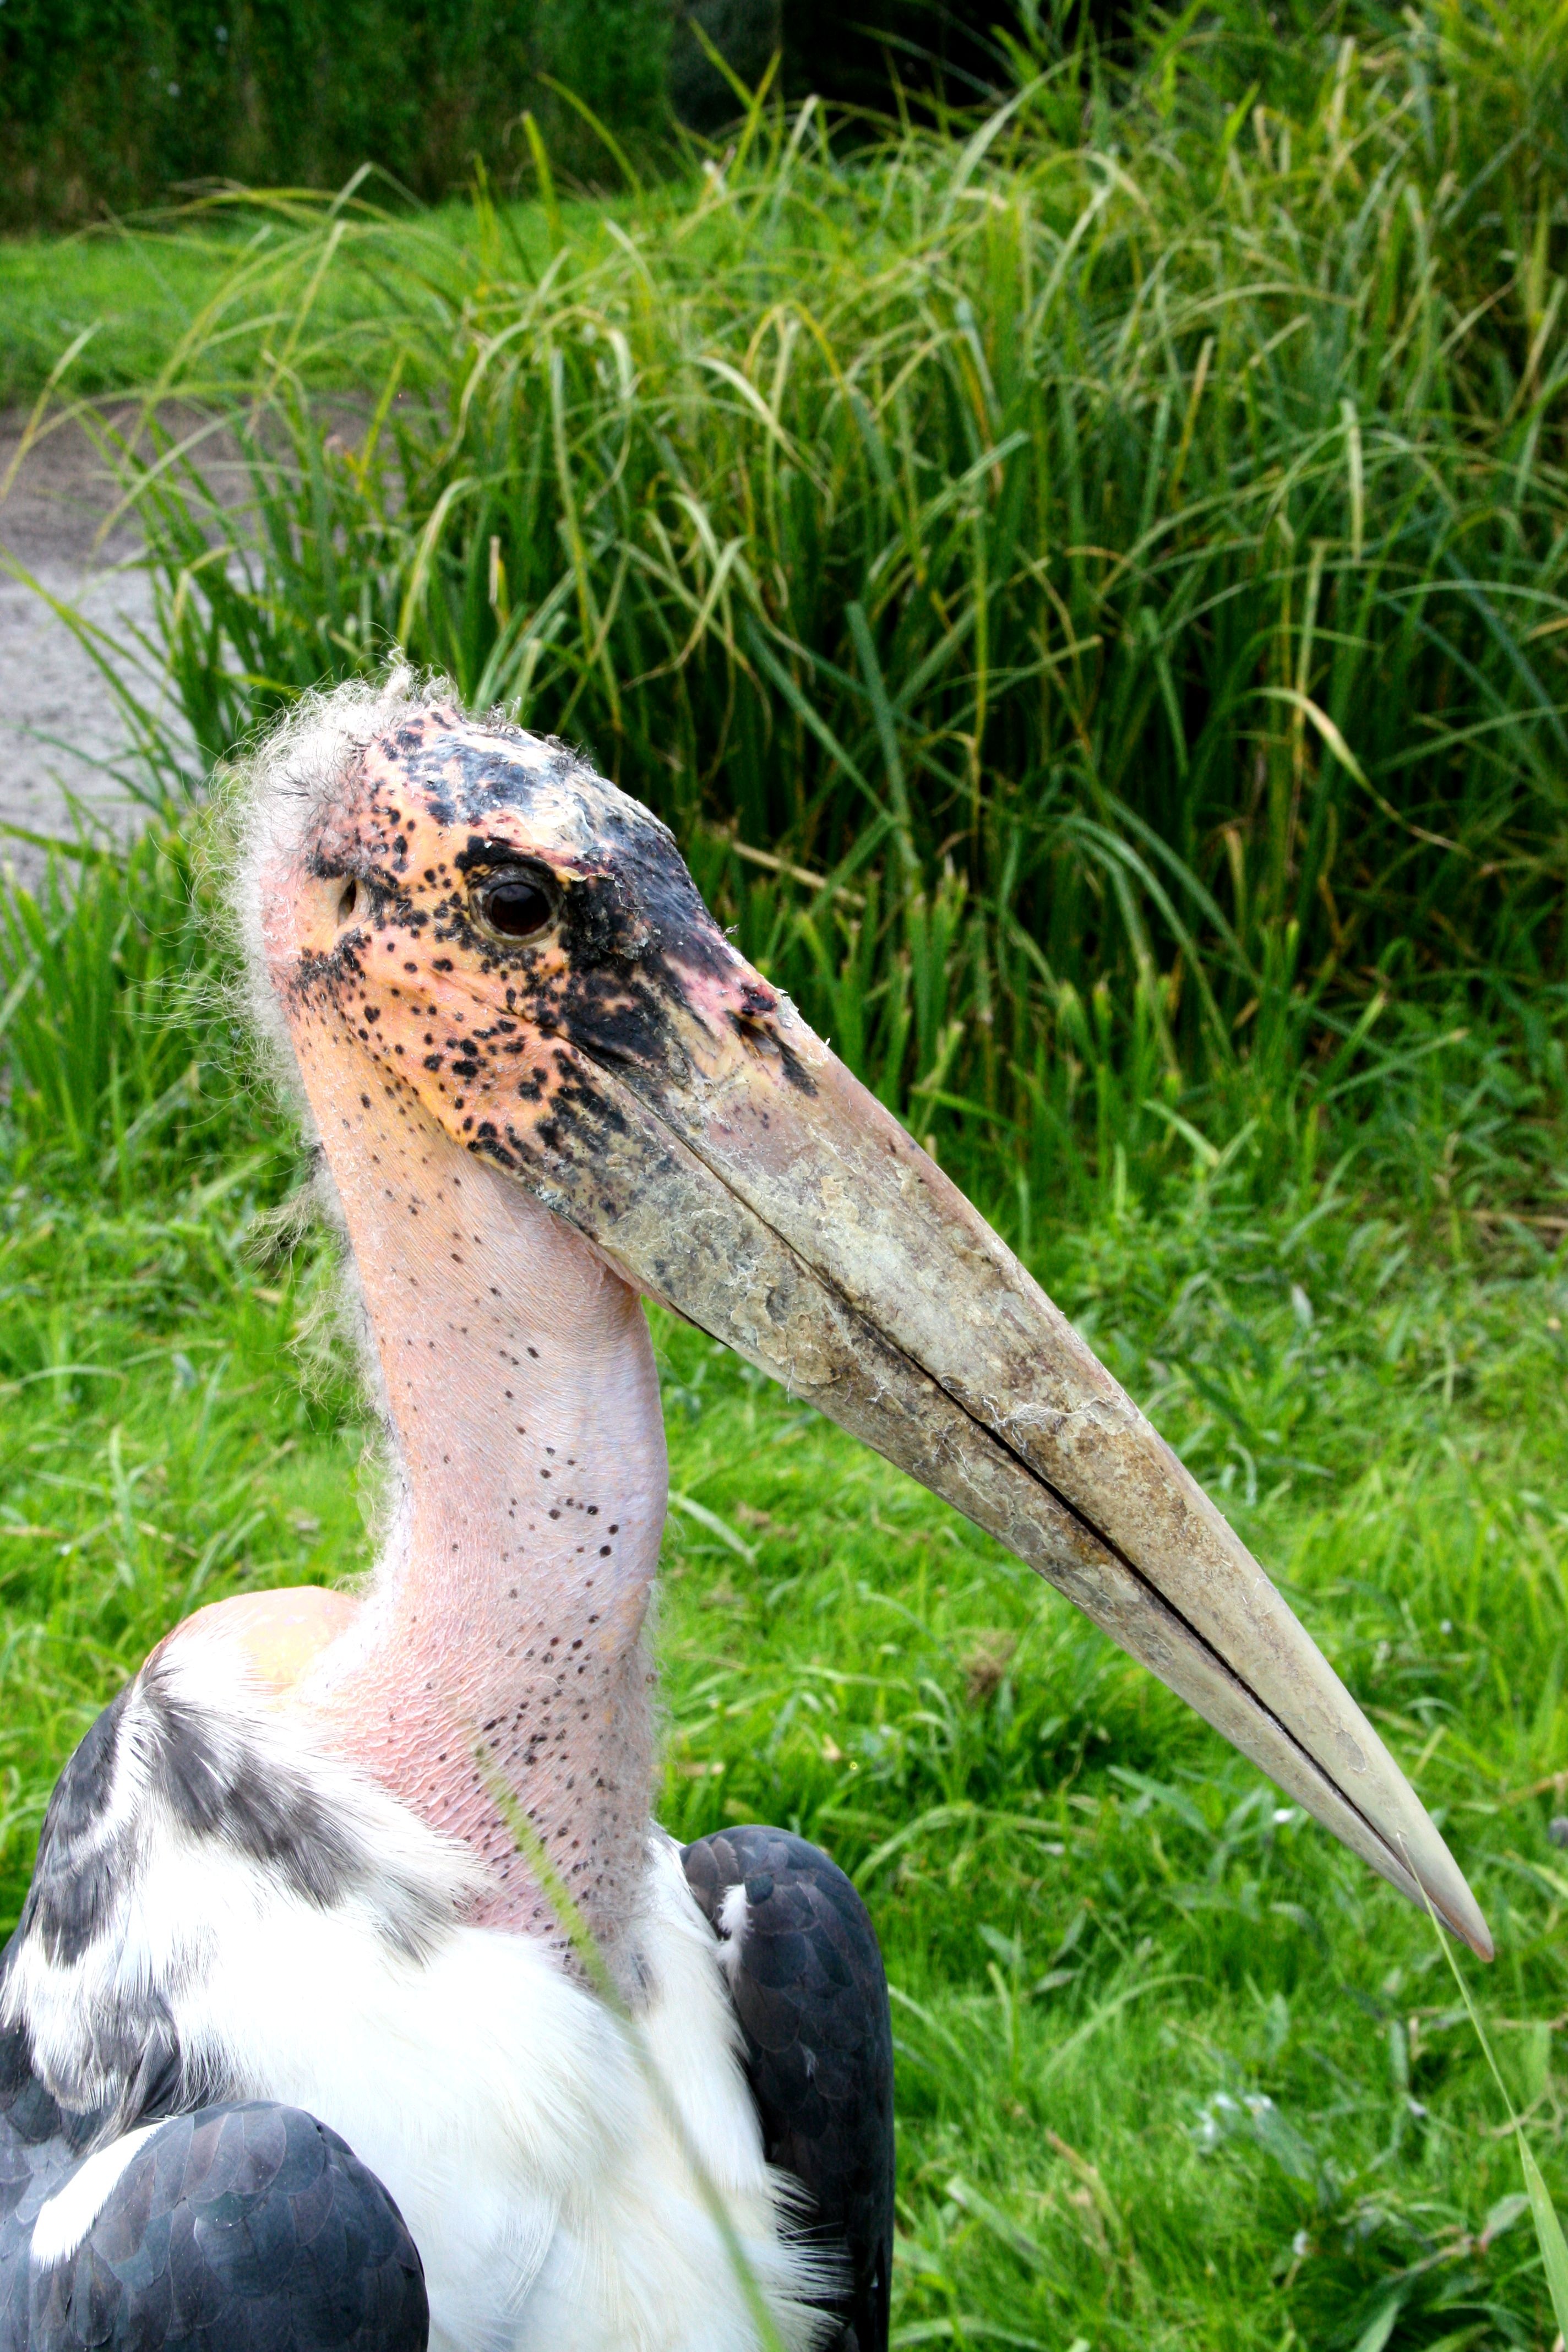
nature, grass, bird, pelican, wildlife, zoo, beak, fauna, stork, vertebrate, detail, marabu, ciconiiformes, marabou stork